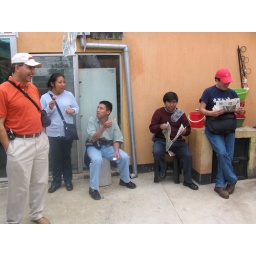
The girl in the blue is my spanish teacher.